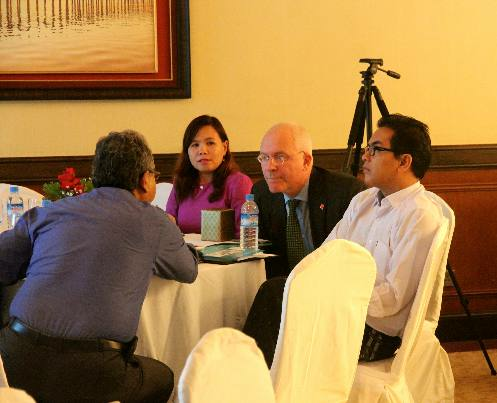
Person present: Yes